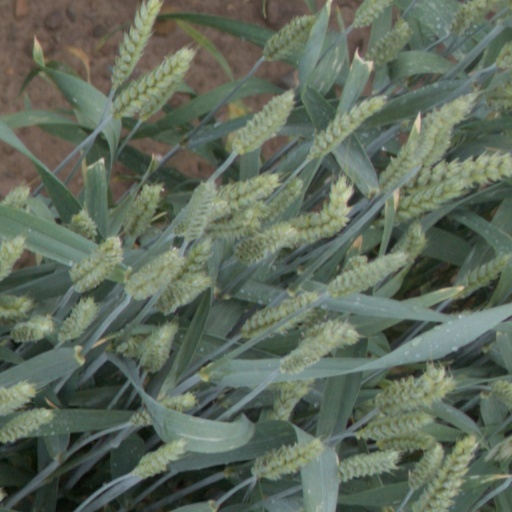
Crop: wheat